Answer in natural language. Considering the relative positions, where is colorful landscape painting (highlighted by a blue box) with respect to Doorway (highlighted by a red box)? Choose between the following options: above or below
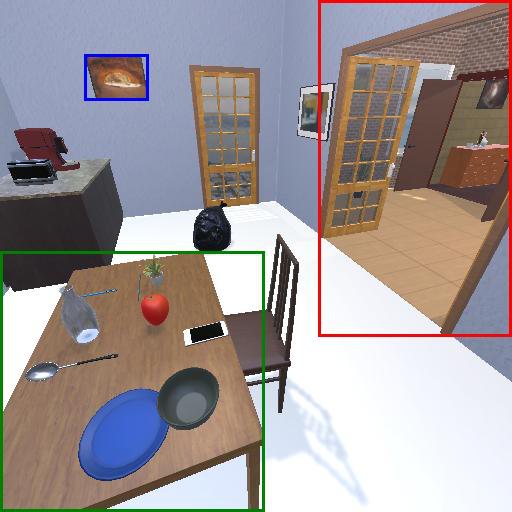
<answer>above</answer>